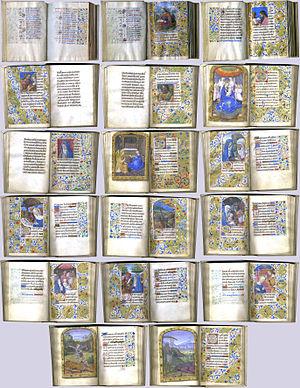
Livre d'Heures commandé par sire François du Pou-secrétaire de François II de Bretagne, utilisé par dame Jeanne du Pou
Caudan est une commune du département du Morbihan, dans la région Bretagne, en France.